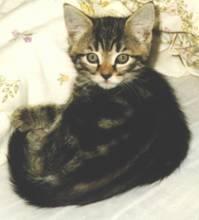
cat